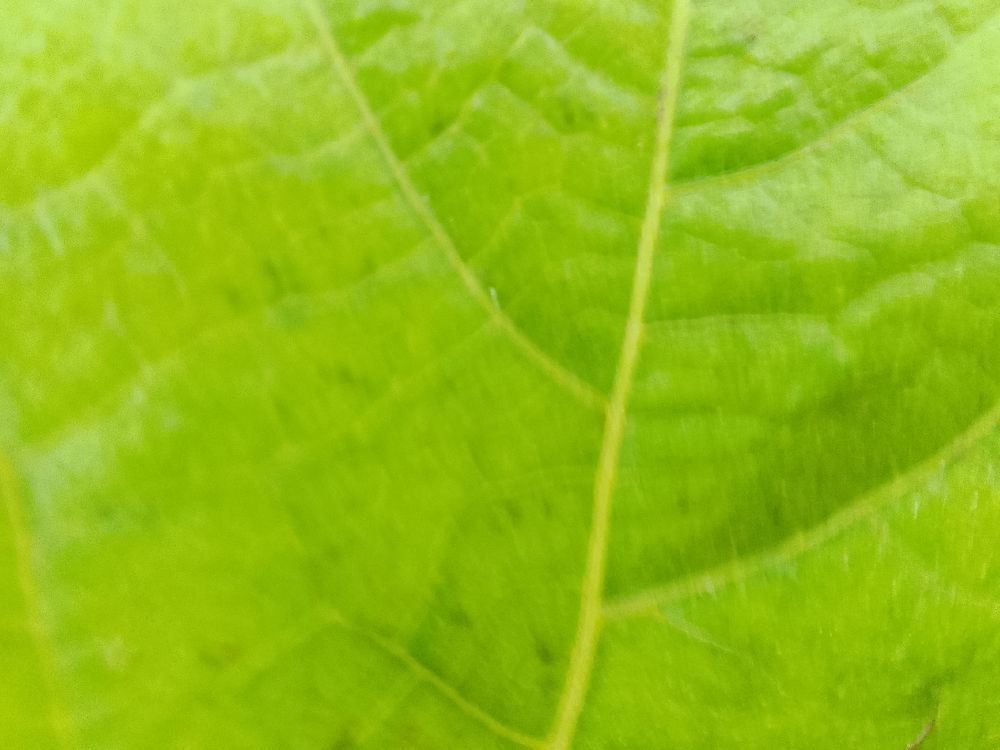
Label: healthy